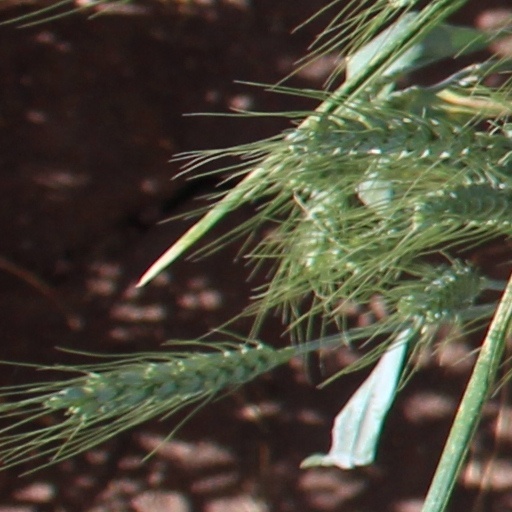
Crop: wheat